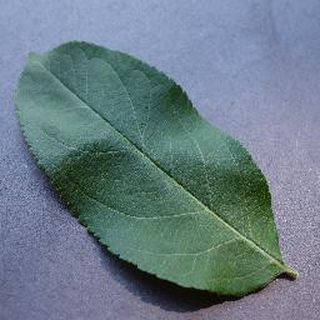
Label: healthy_apple